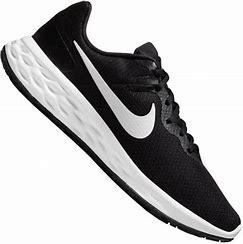
Brand: Nike
Model: Revolution 6 Next Nature